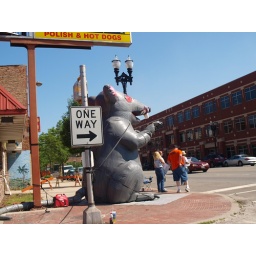
Protesters of the use of non-union labor to demolitsh the steel city building standing by a inflatable rat.